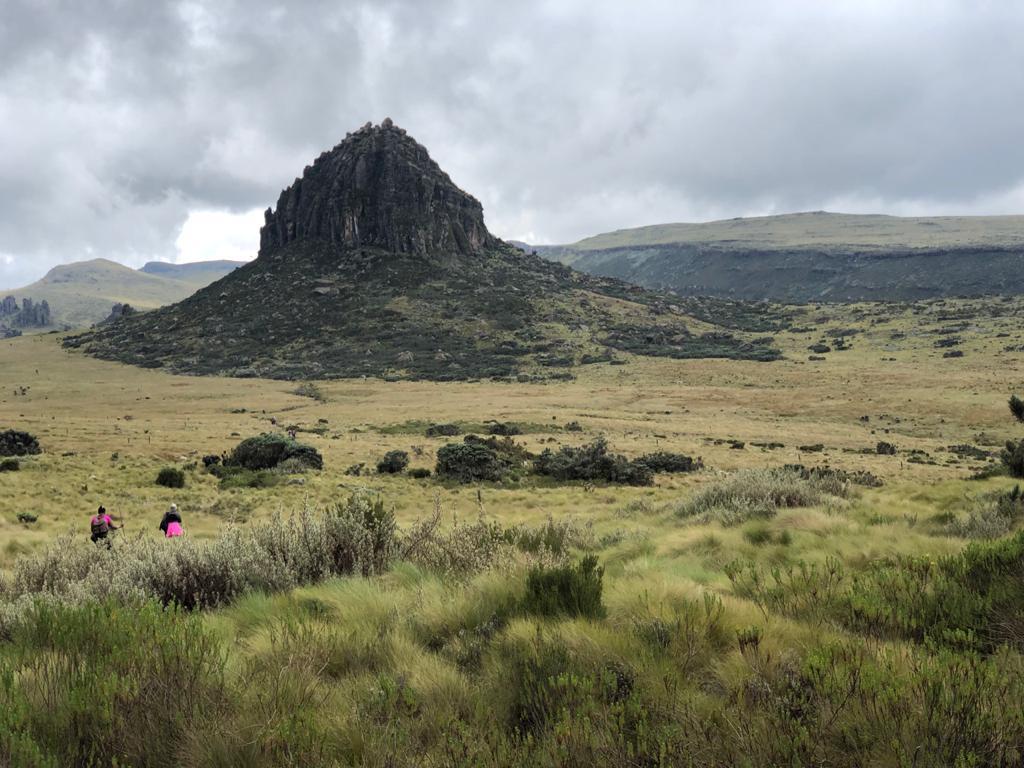
Mandhari ya wazi inayoonesha kilima cha miamba kilichosimama katikati ya eneo lenye nyasi na vichaka vilivyotawanyika, anga limefunikwa na mawingu likitoa mwangaza hafifu wa asili.